History of Alexandria, Virginia

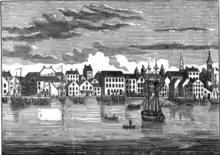
Slave ship taking on slaves at the Alexandria waterfront in 1836. Alexandria's slave trade made Virginia a more pro-slavery state after retrocession.

Over time, a movement grew to separate Alexandria from the District of Columbia. As competition grew with the port of Georgetown and the Chesapeake and Ohio Canal fostered development on the north side of the Potomac River, the city's economy stagnated. In addition, many in Alexandria hoped to benefit from land sales and increased business from the federal government, which had no need for the land south of the river at the time. Also, its residents had lost representation and the right to vote at any level of government.